Joseph Joachim

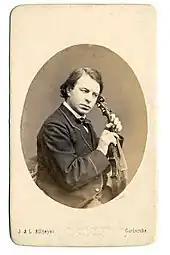
"Joseph Joachim"

In 1869, the Joachim String Quartet was formed, which quickly gained a reputation as Europe's finest. It continued to perform until Joachim's death in 1907. The first personnel of the quartet were: Ernst Schiever (1869–1871) a pupil of Joachim, Heinrich de Ahna (1871–1892), and Wilhelm Muller (1869–1879). Schiever resigned after their second season with de Ahna taking the second violin part and Eduard Rappoldi (1871–1877) on viola. Later members of the Quartet were Johann Kruse (1892–1897) followed by Karel Halíř (2nd violin) from 1897 on; Emanuel Wirth (viola) from 1877 on (occasionally replaced by Karl Klingler); and Robert Hausmann (cello), from 1879 on.